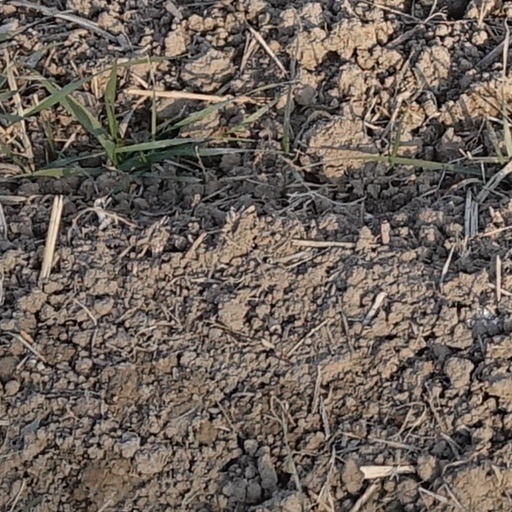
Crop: wheat